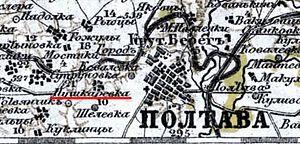
Pouchkarivka village, région de Poltava, Ukraine 1916